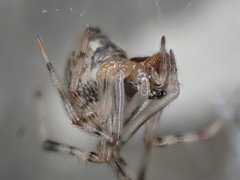
Species: Parasteatoda_tepidariorum